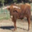
Label: horse